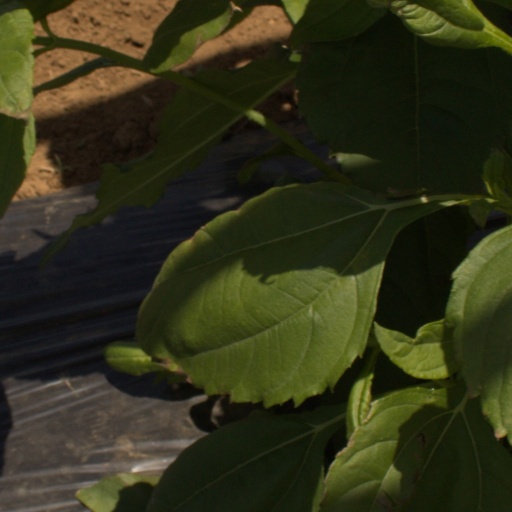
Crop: Jerusalem artichoke